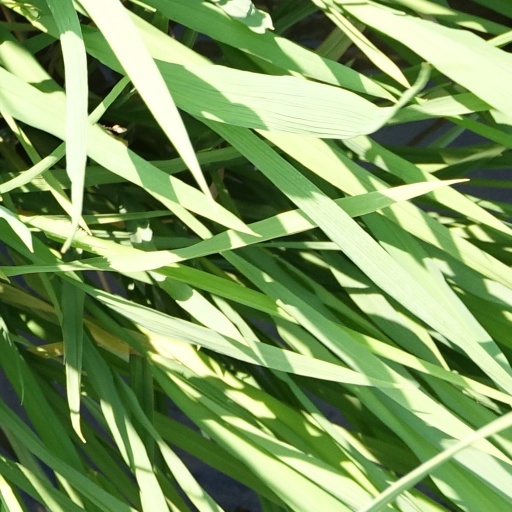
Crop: rice